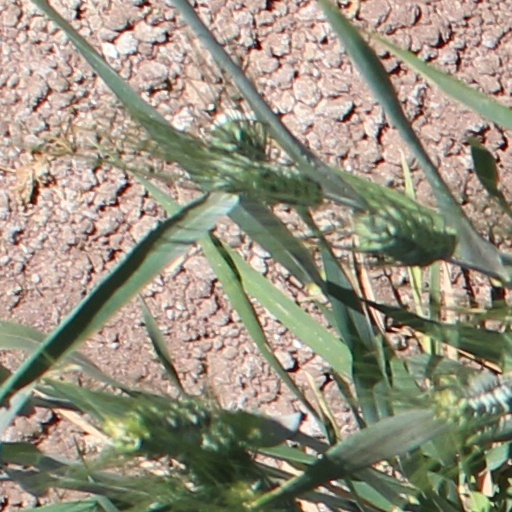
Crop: wheat